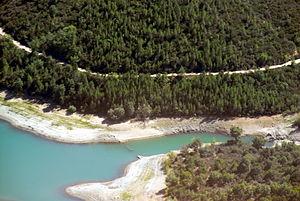
Vallon des Coulombons à Fondurane Montauroux.
Siagne est un fleuve côtier français arrosant les départements des Alpes-Maritimes et du Var, en région Provence-Alpes-Côte d'Azur, et qui matérialise partiellement la limite entre ces deux départements.